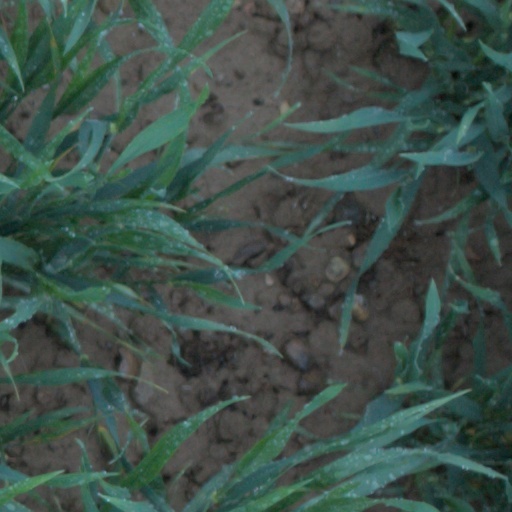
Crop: wheat